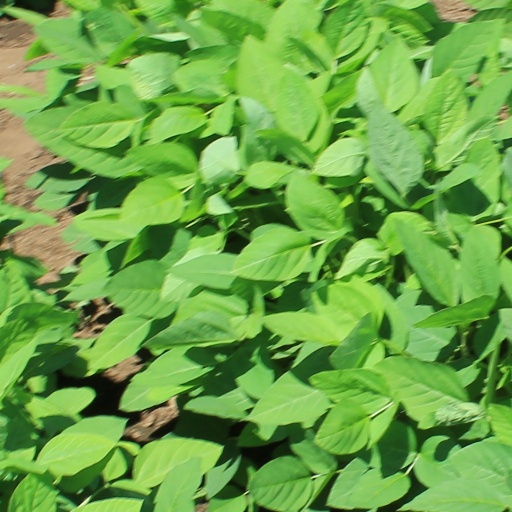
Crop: soybean